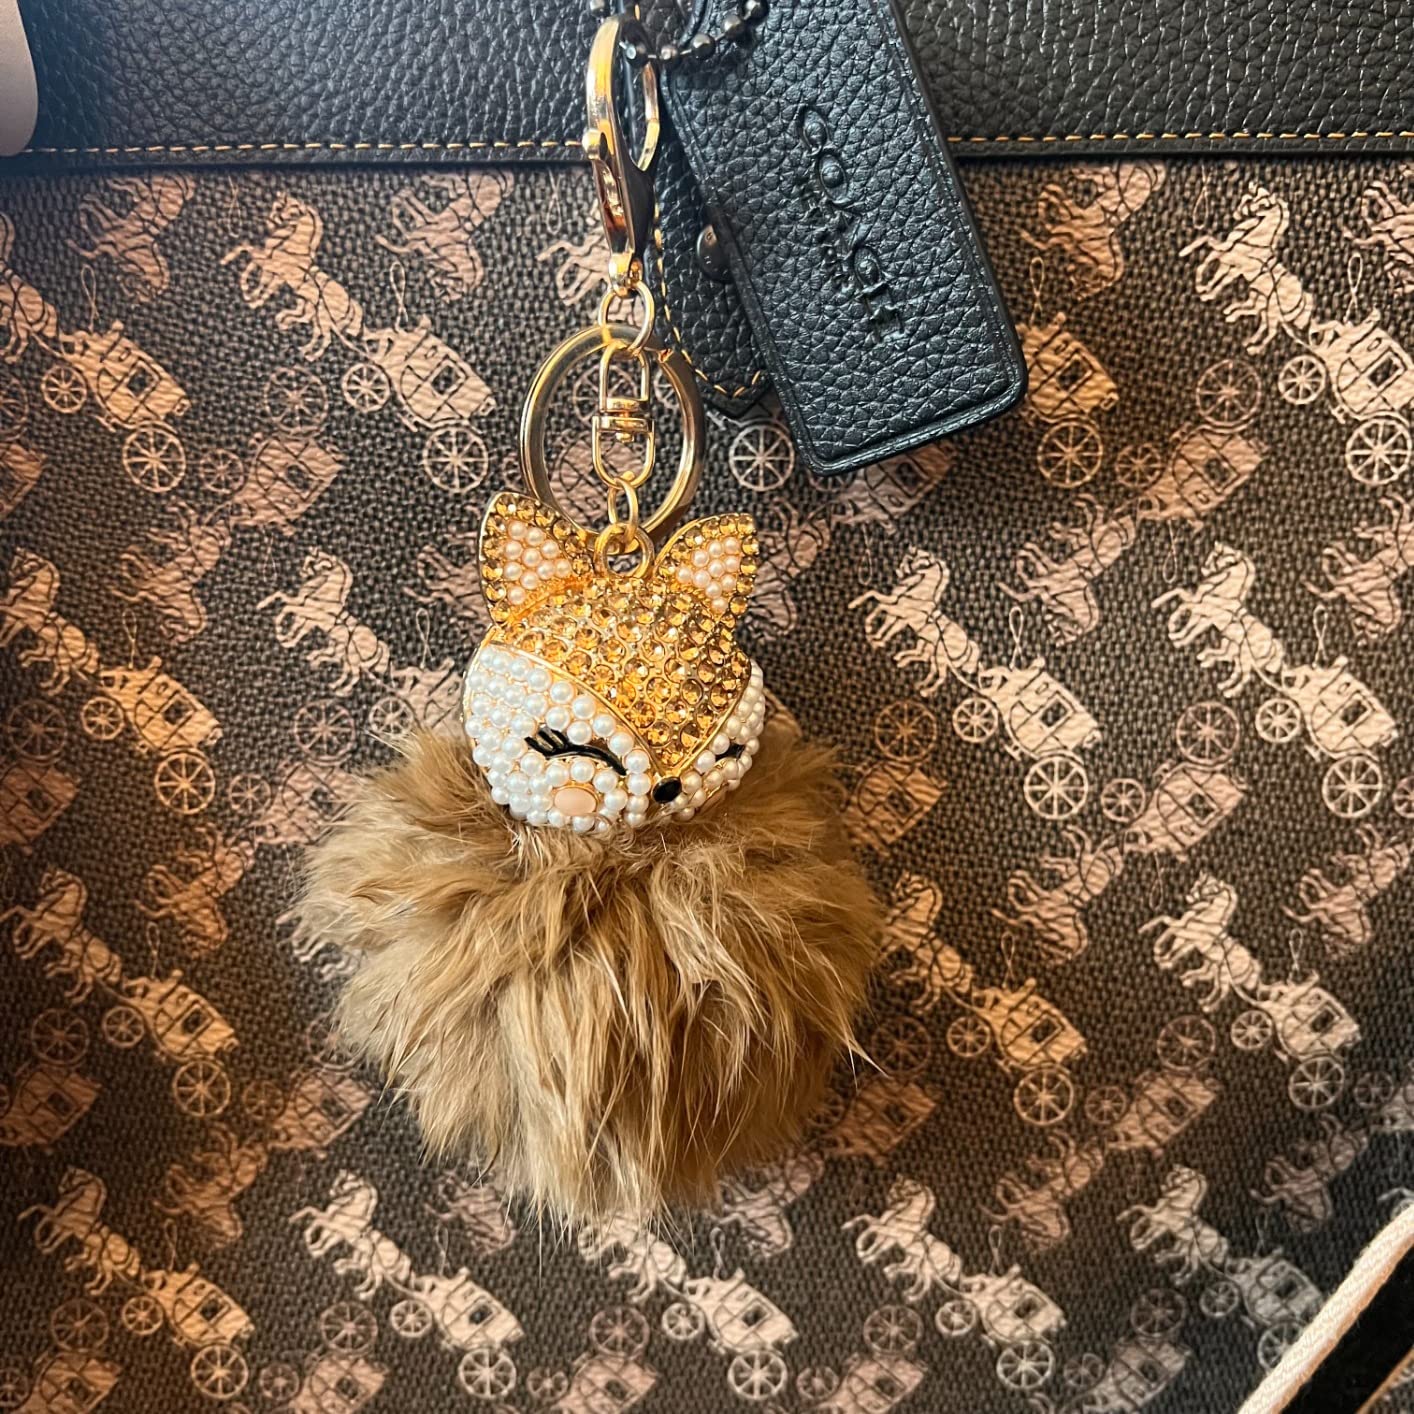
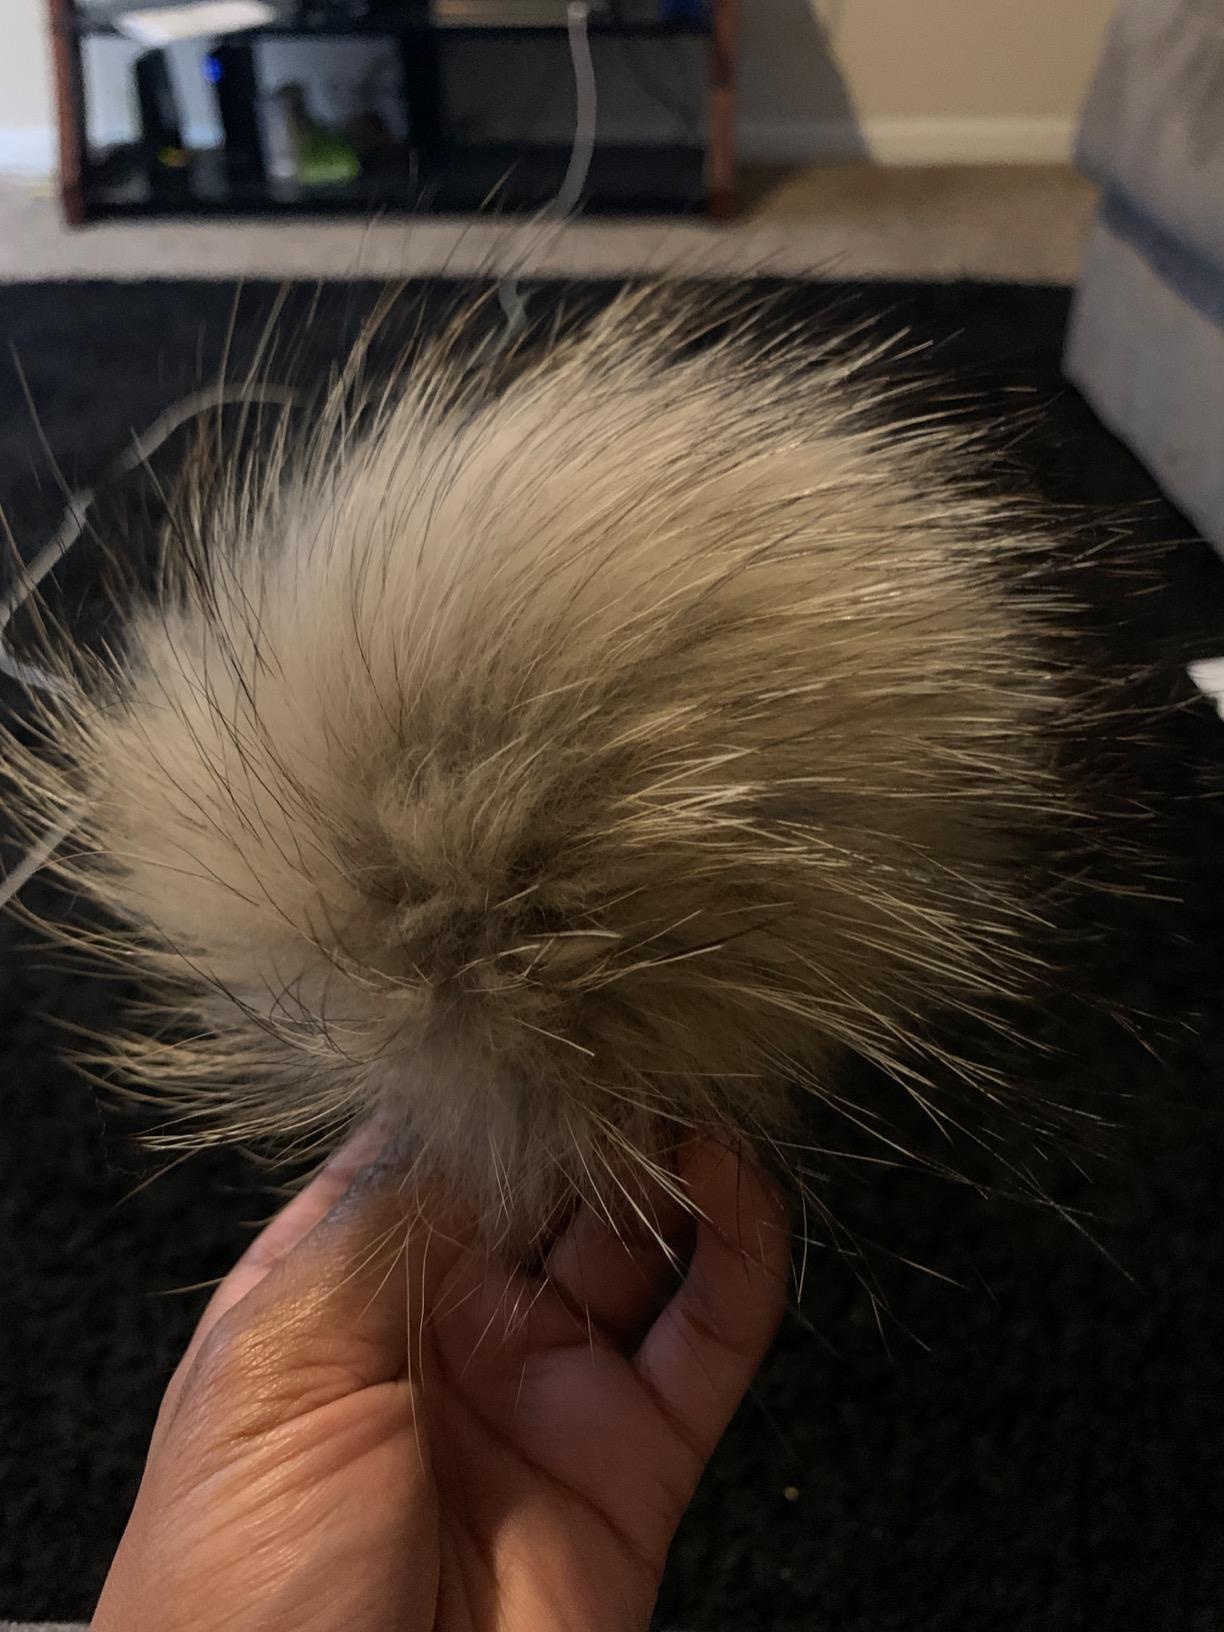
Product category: accessories_keychain
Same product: no